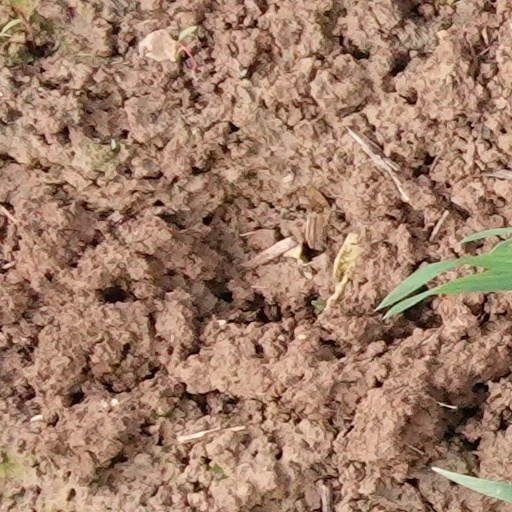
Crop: wheat